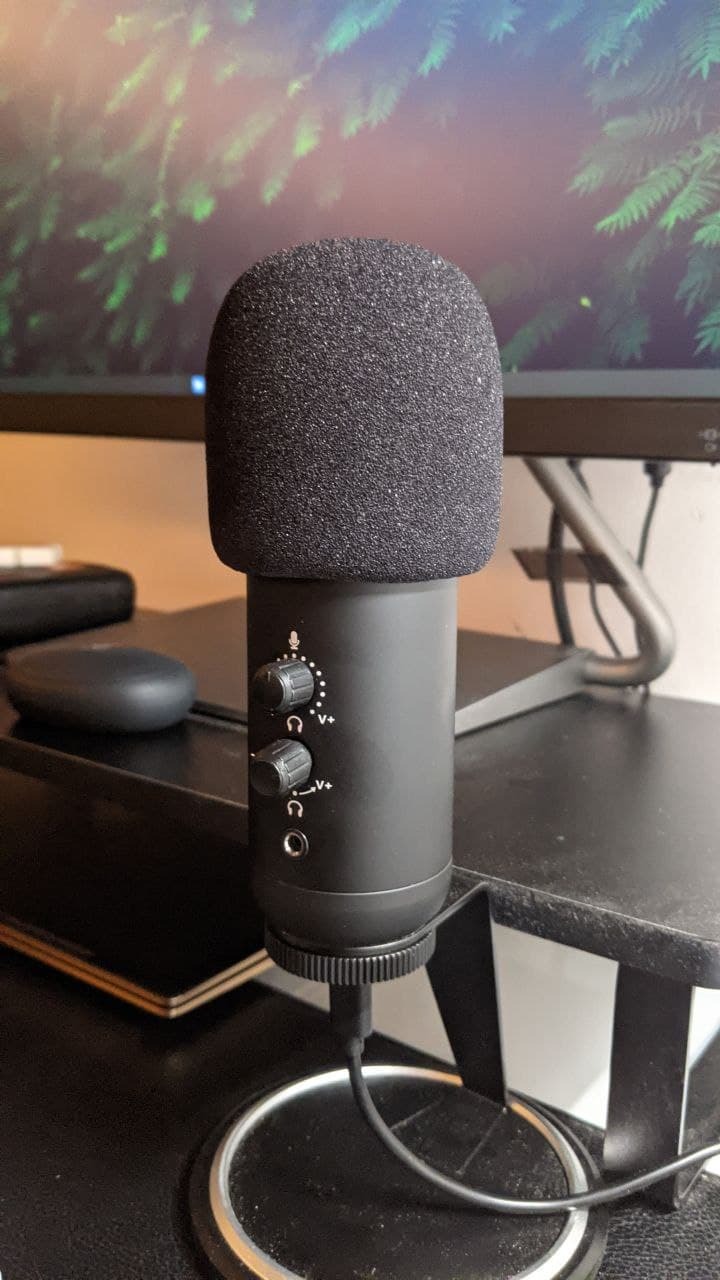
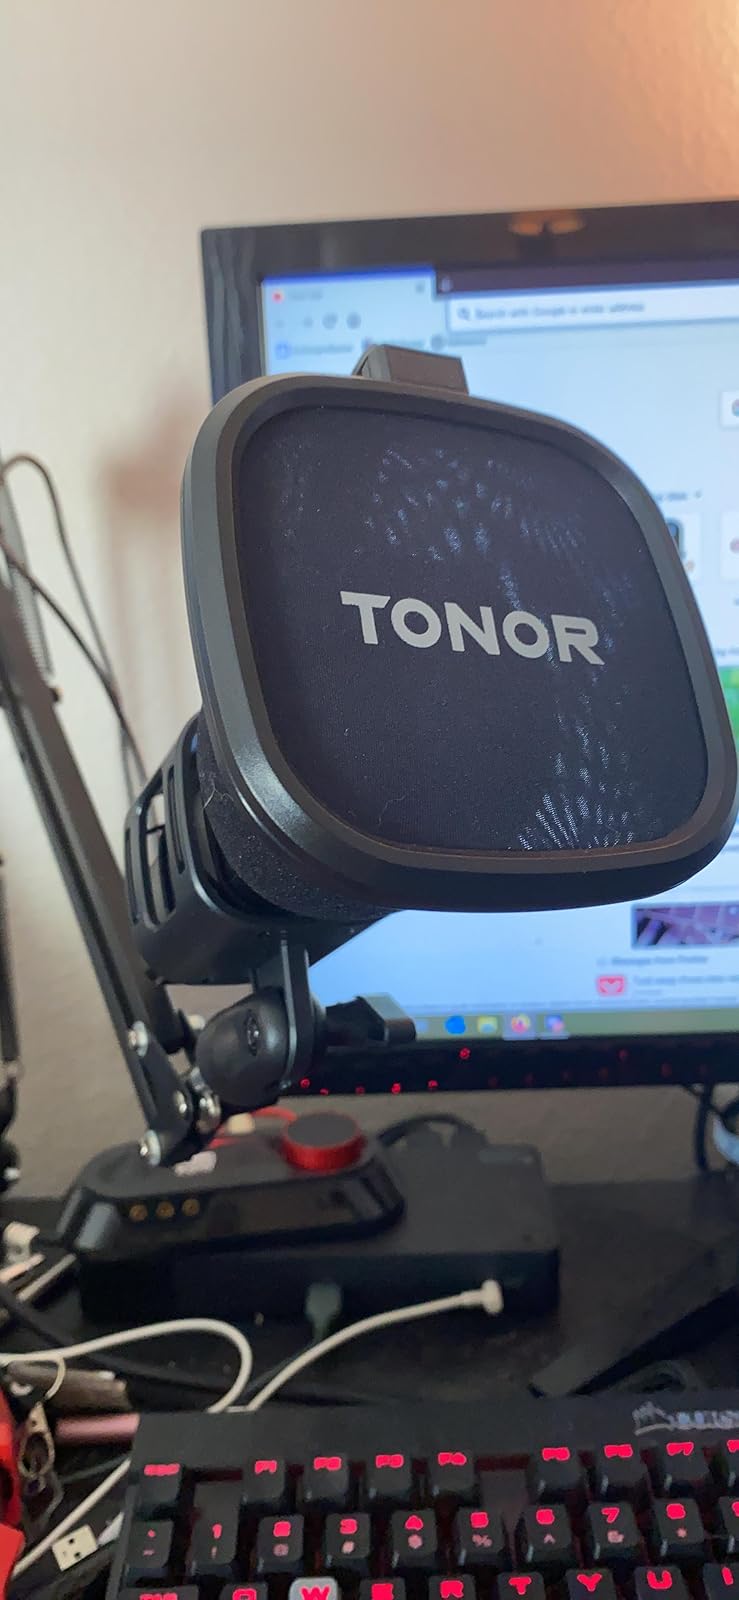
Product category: microphone
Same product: no